Bad Iburg

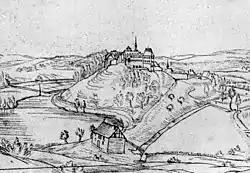
Castle and monastery Iburg before 1752, painting of Renier Roidkin

Bad Iburg (Westphalian: "Bad Ibig") is a spa town in the district of Osnabrück, in Lower Saxony, Germany. It is situated in the Teutoburg Forest, 16 km south of Osnabrück, and the Hermannsweg long-distance hiking trail passes through it.